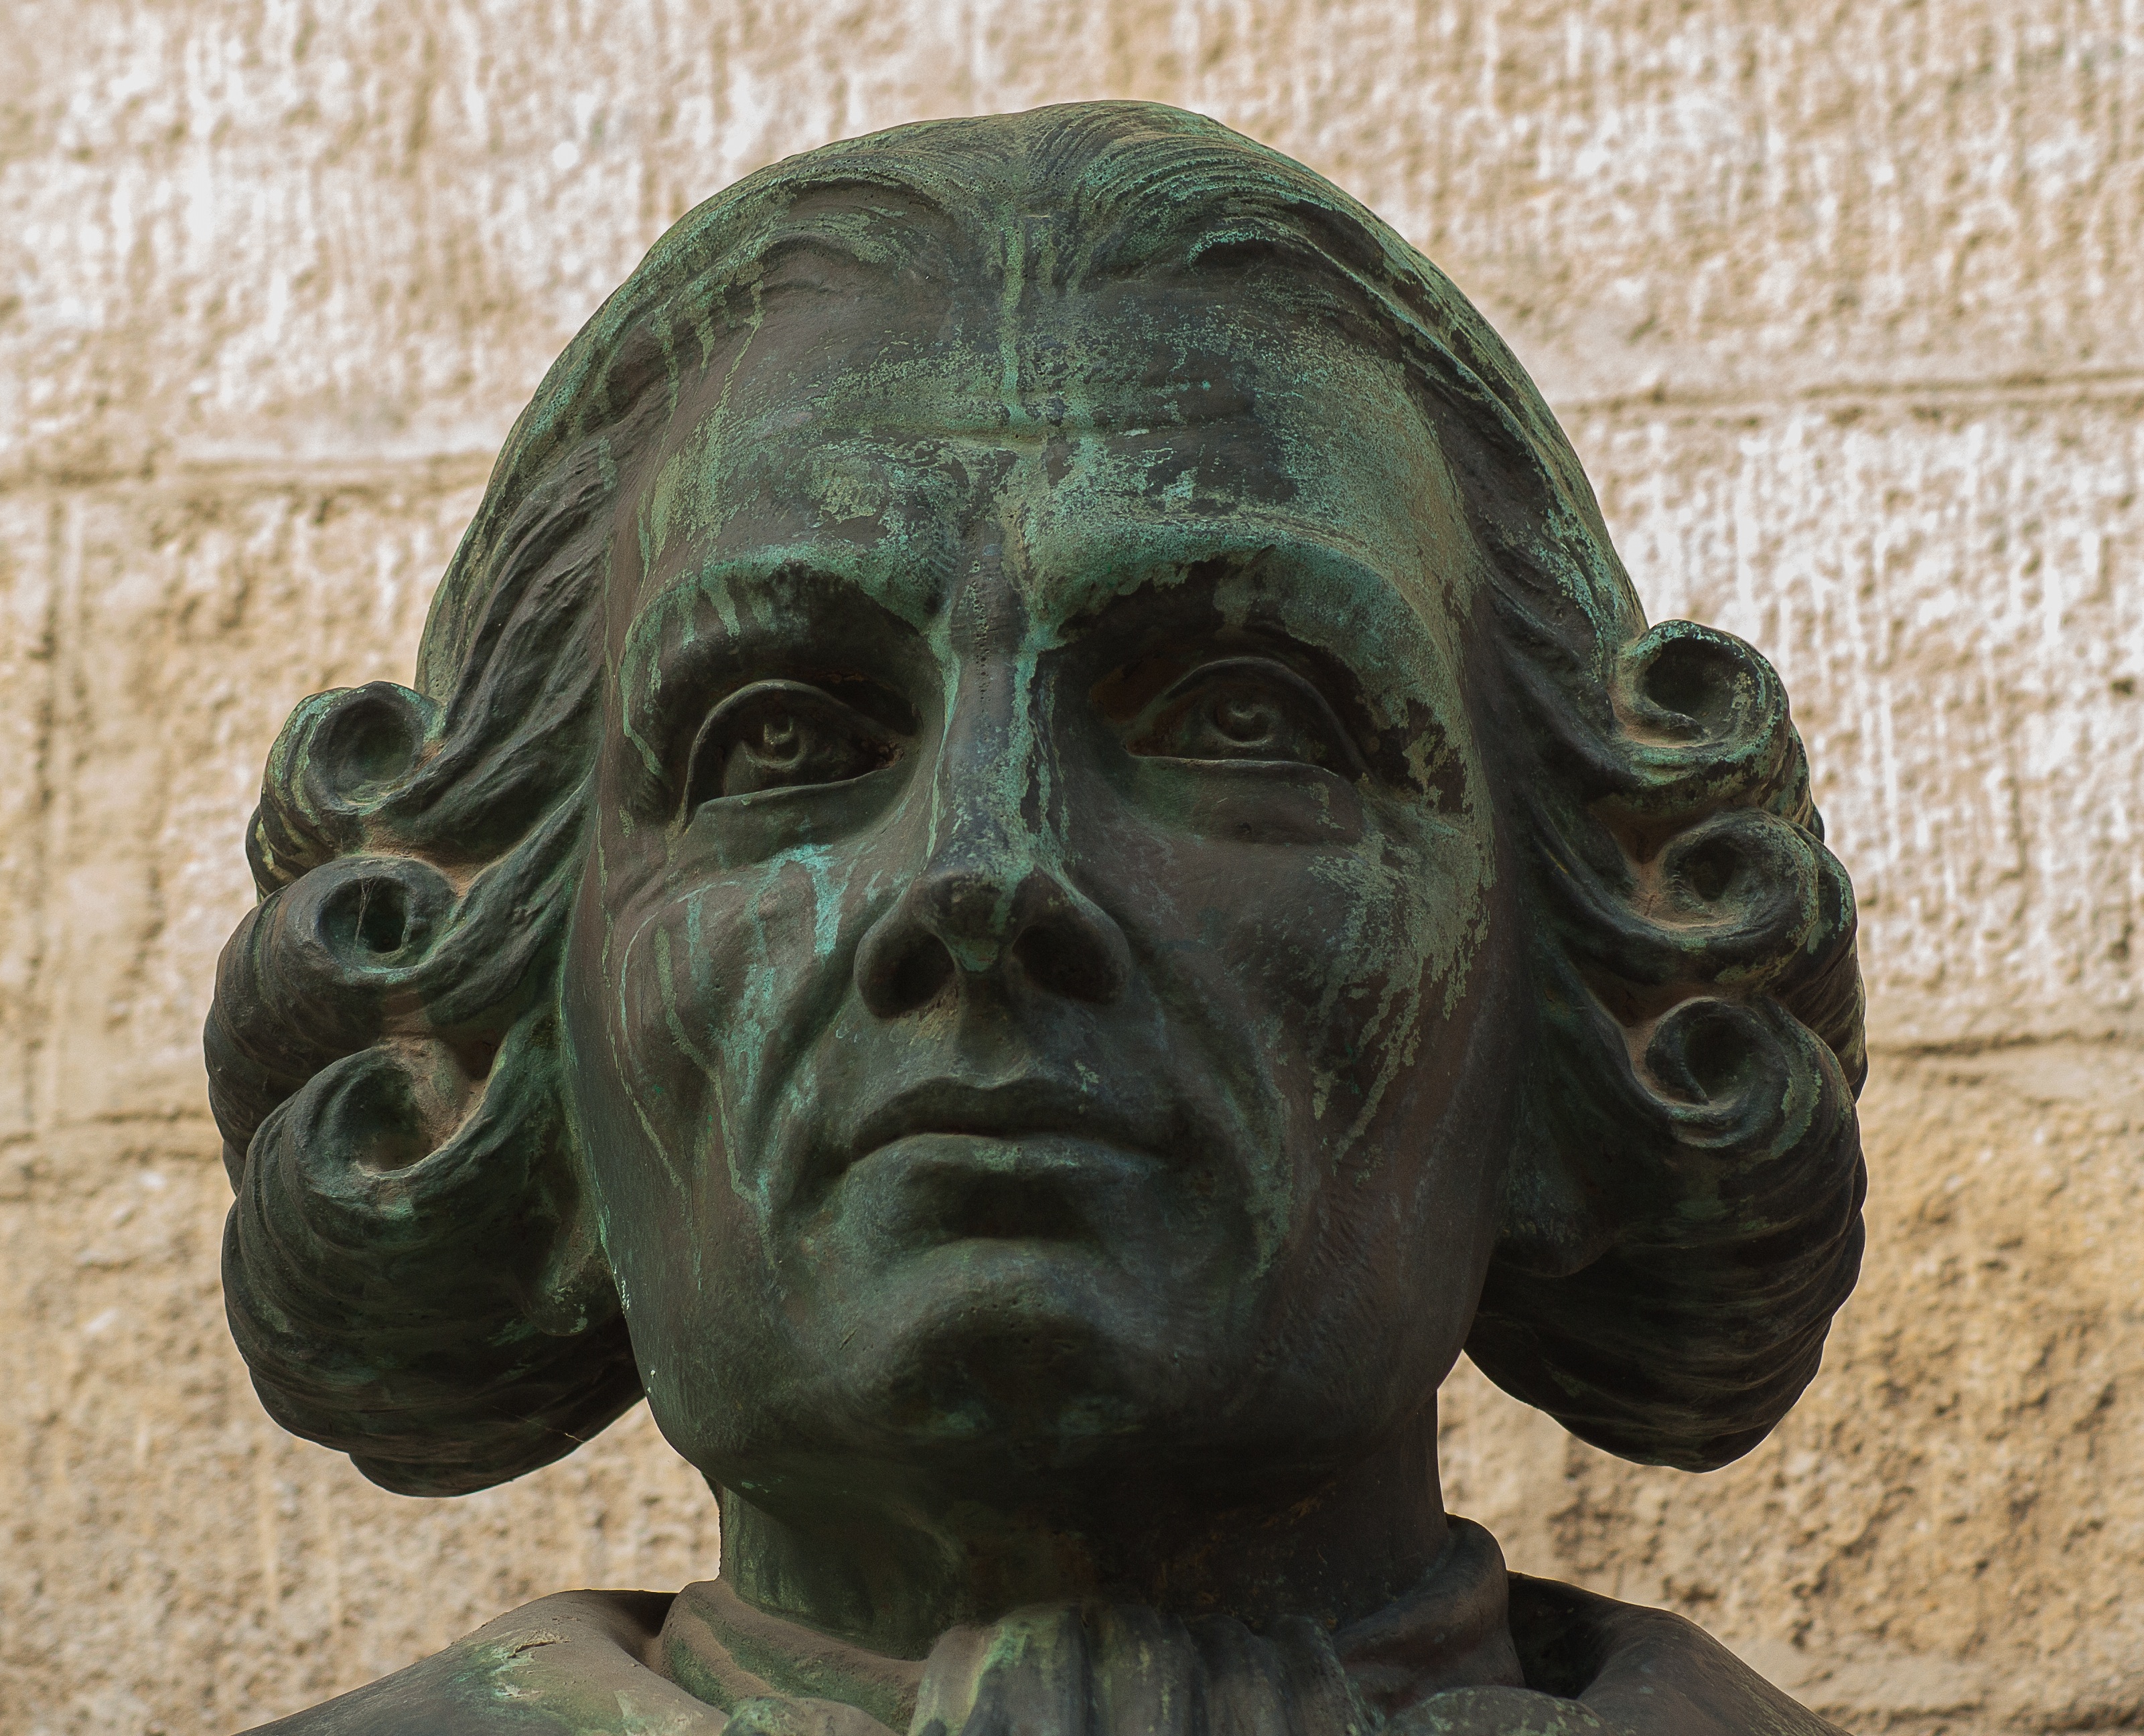
monument, statue, sculpture, art, temple, head, bronze, carving, costume, wig, ancient history, remember bronze